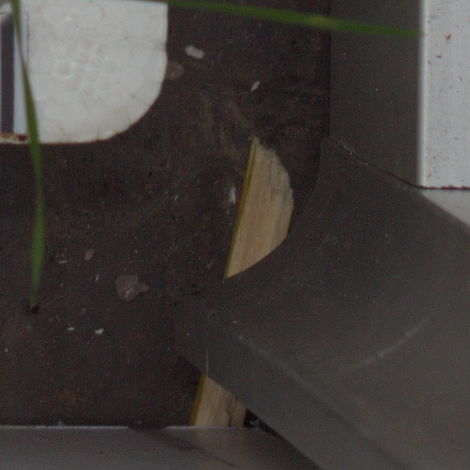
Label: black_grass